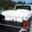
Label: pickup_truck